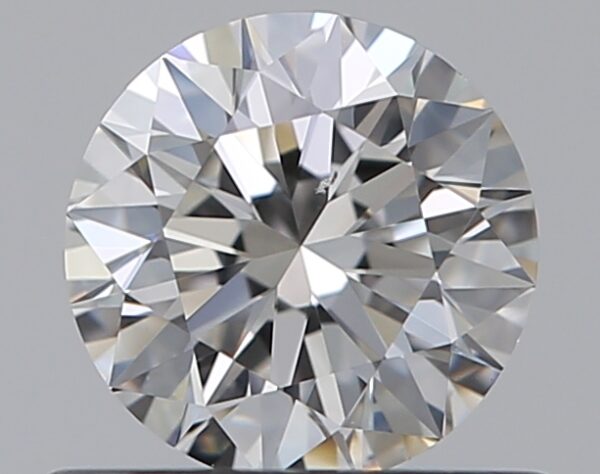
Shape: round
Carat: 0.5
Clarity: SI1
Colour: G
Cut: EX
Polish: EX
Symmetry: EX
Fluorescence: N
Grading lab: GIA
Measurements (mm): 5.05 x 5.07 x 3.16